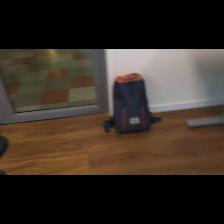
Label: NonHuman